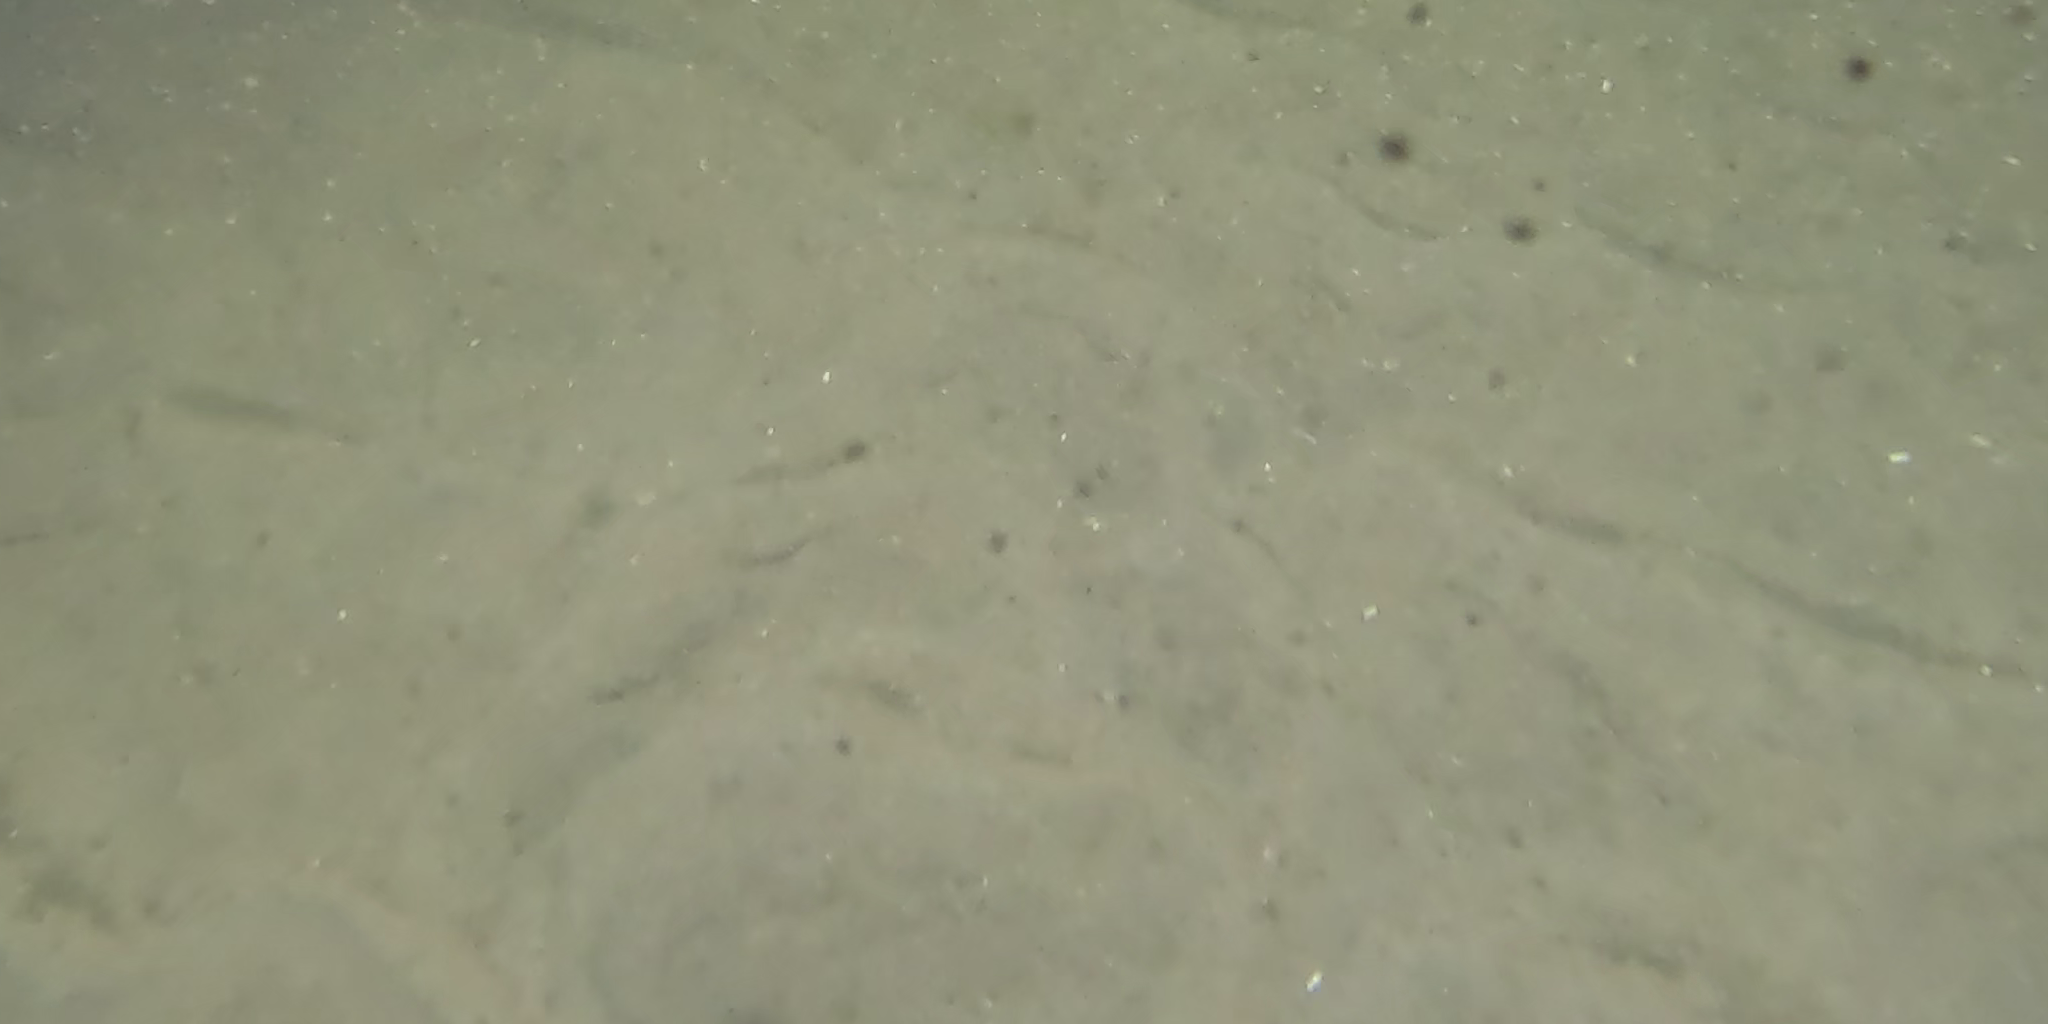
Seabed habitat: sand